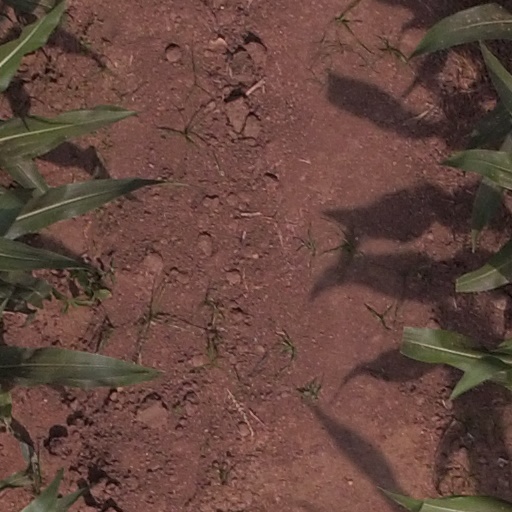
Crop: maize; corn